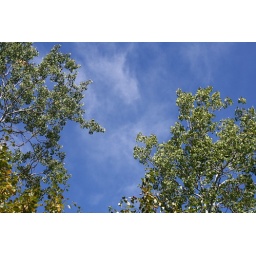
these trees stand at least 30 feet in the air - a beautiful frame for a beautiful sky